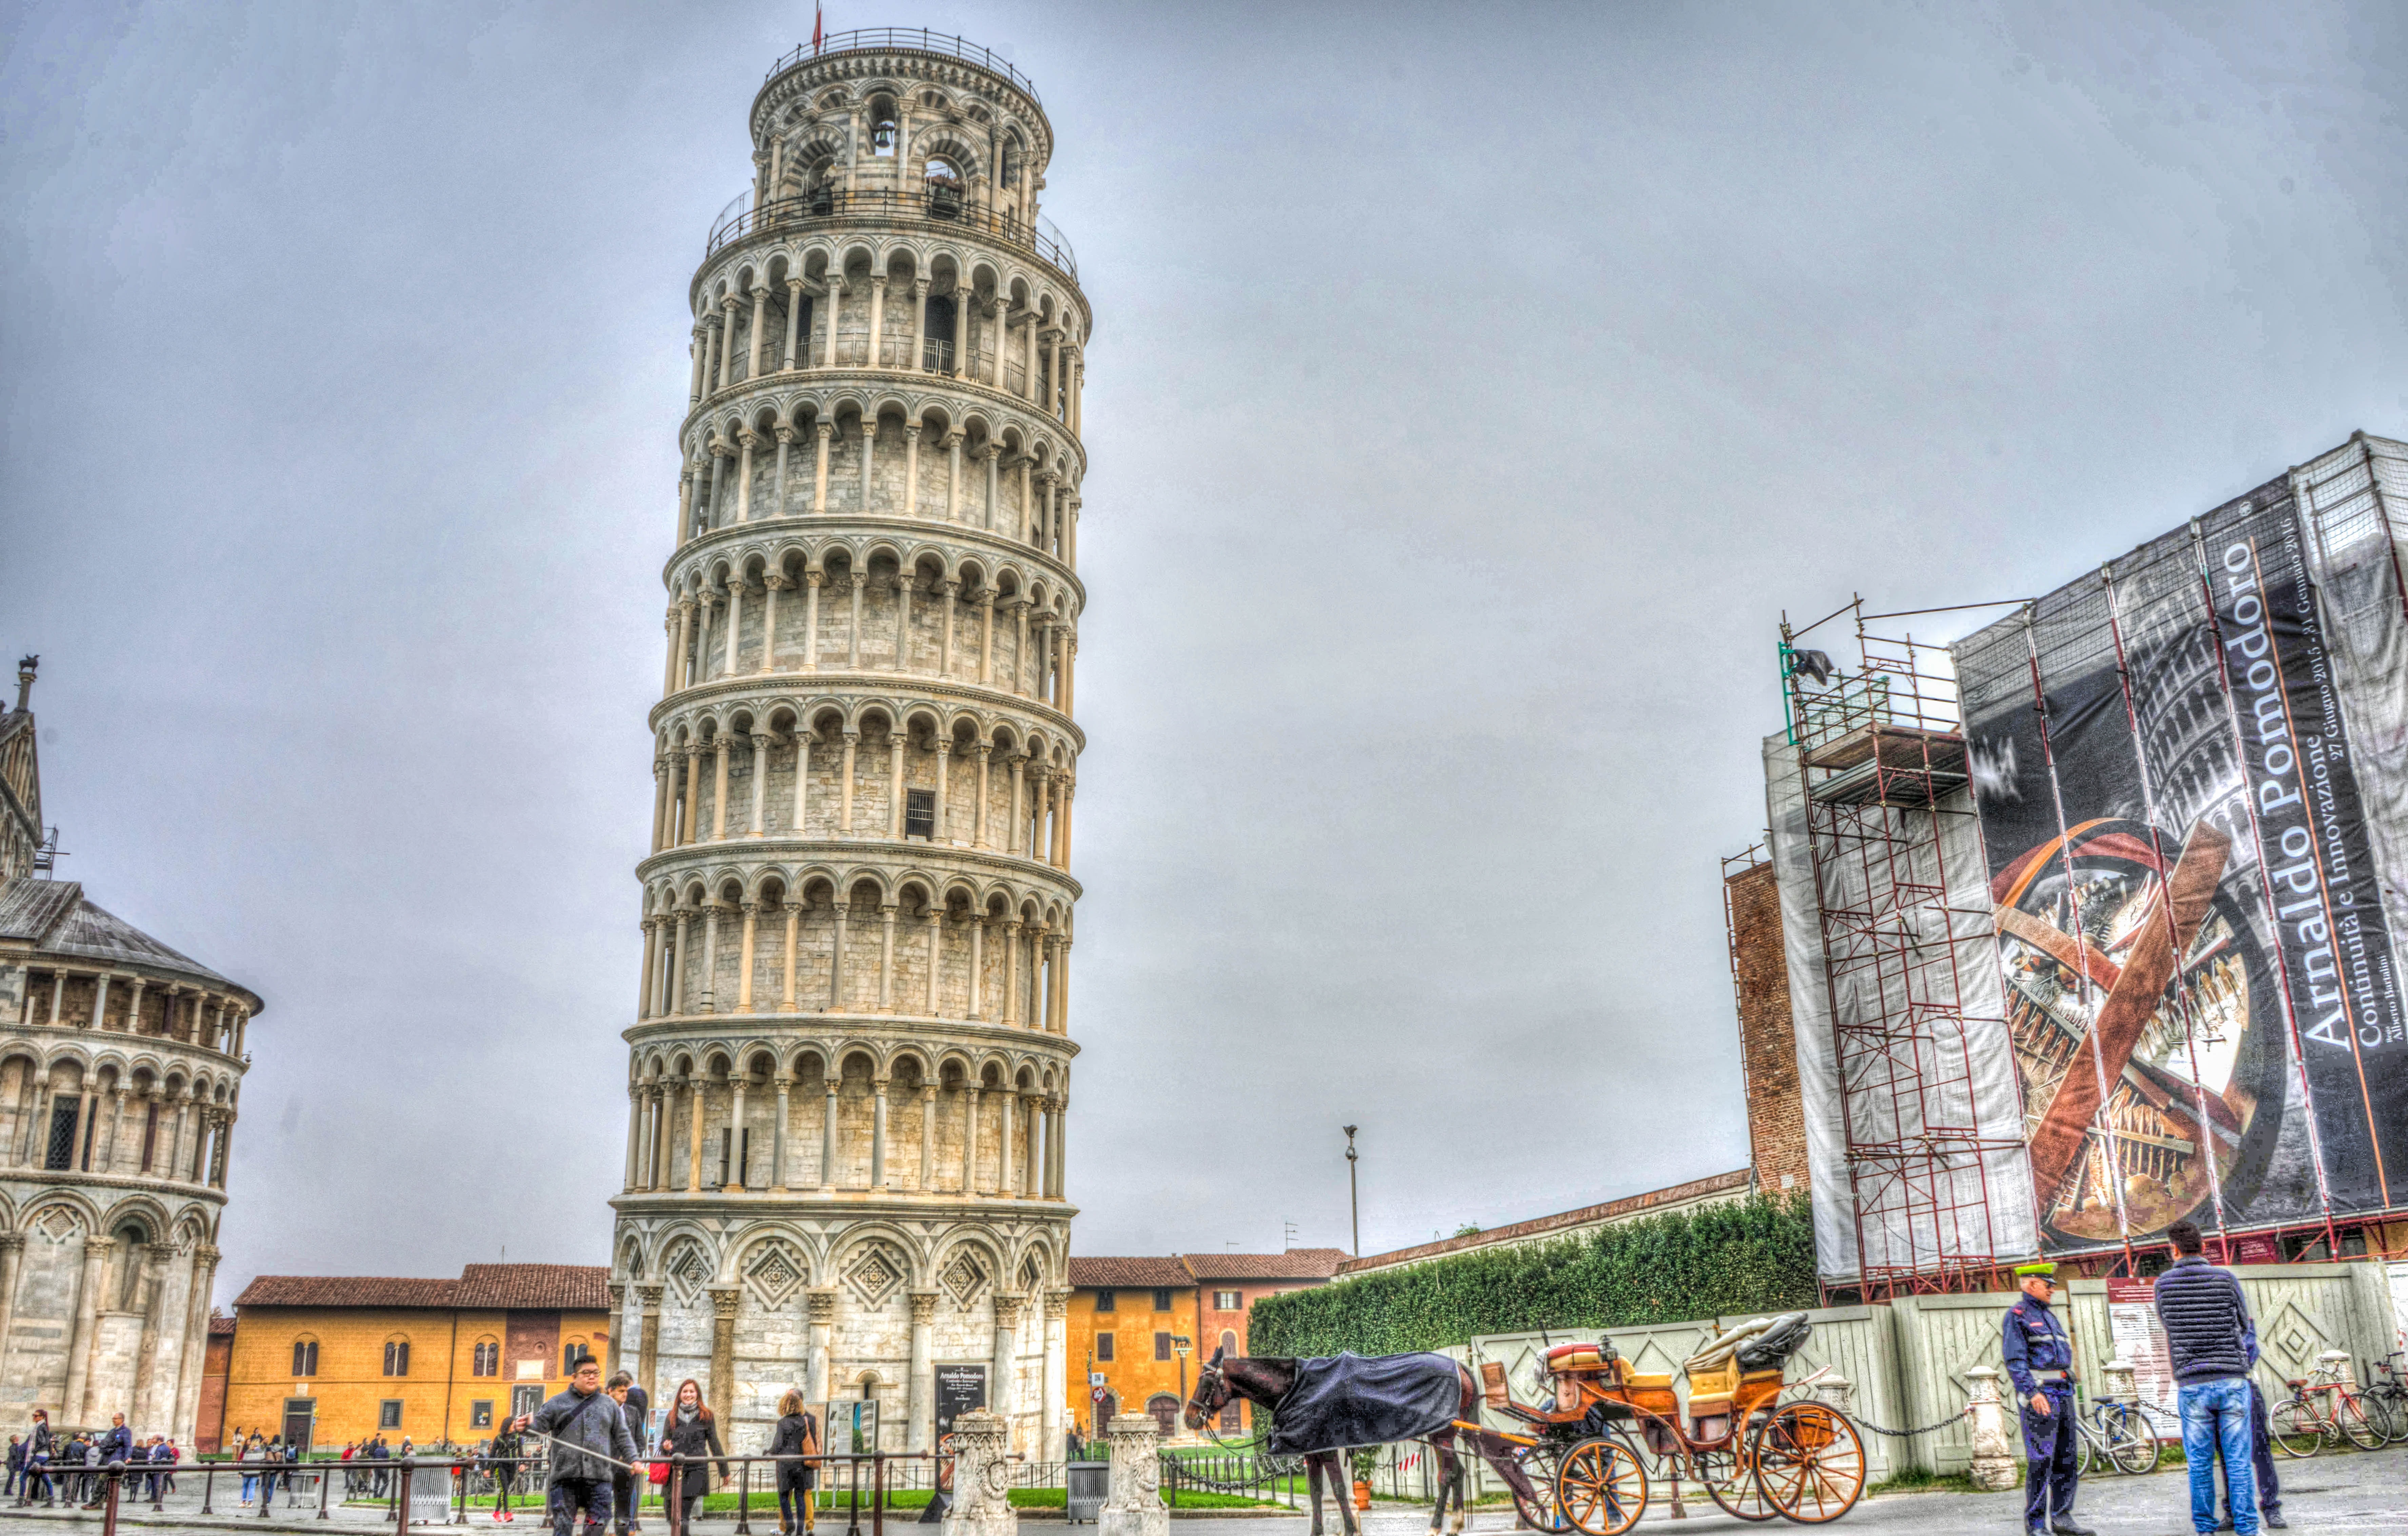
landscape, outdoor, architecture, sky, palace, skyscraper, cityscape, travel, europe, statue, tower, scenic, plaza, scenery, landmark, italy, tuscany, facade, cathedral, tourism, pisa, scene, town square, italian, metropolis, tours, leaning tower of pisa, ancient history, landscape background, horse and buggy